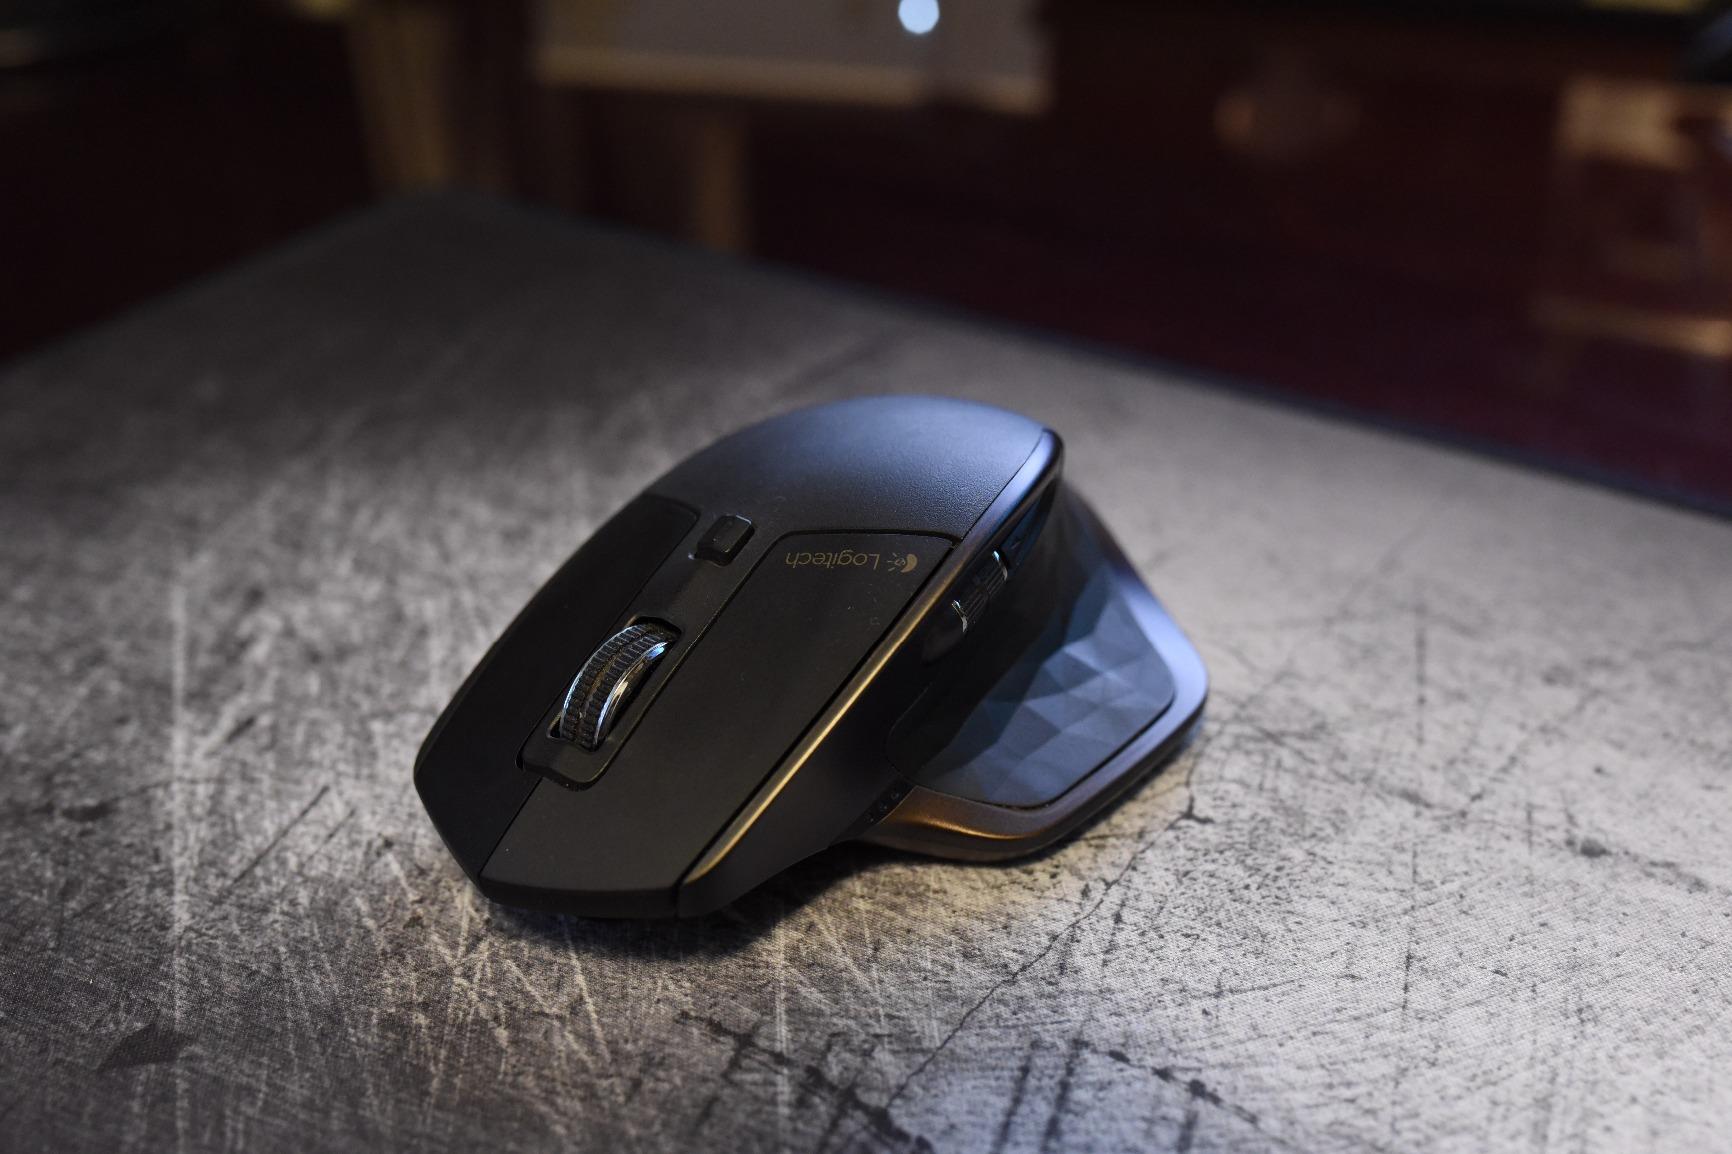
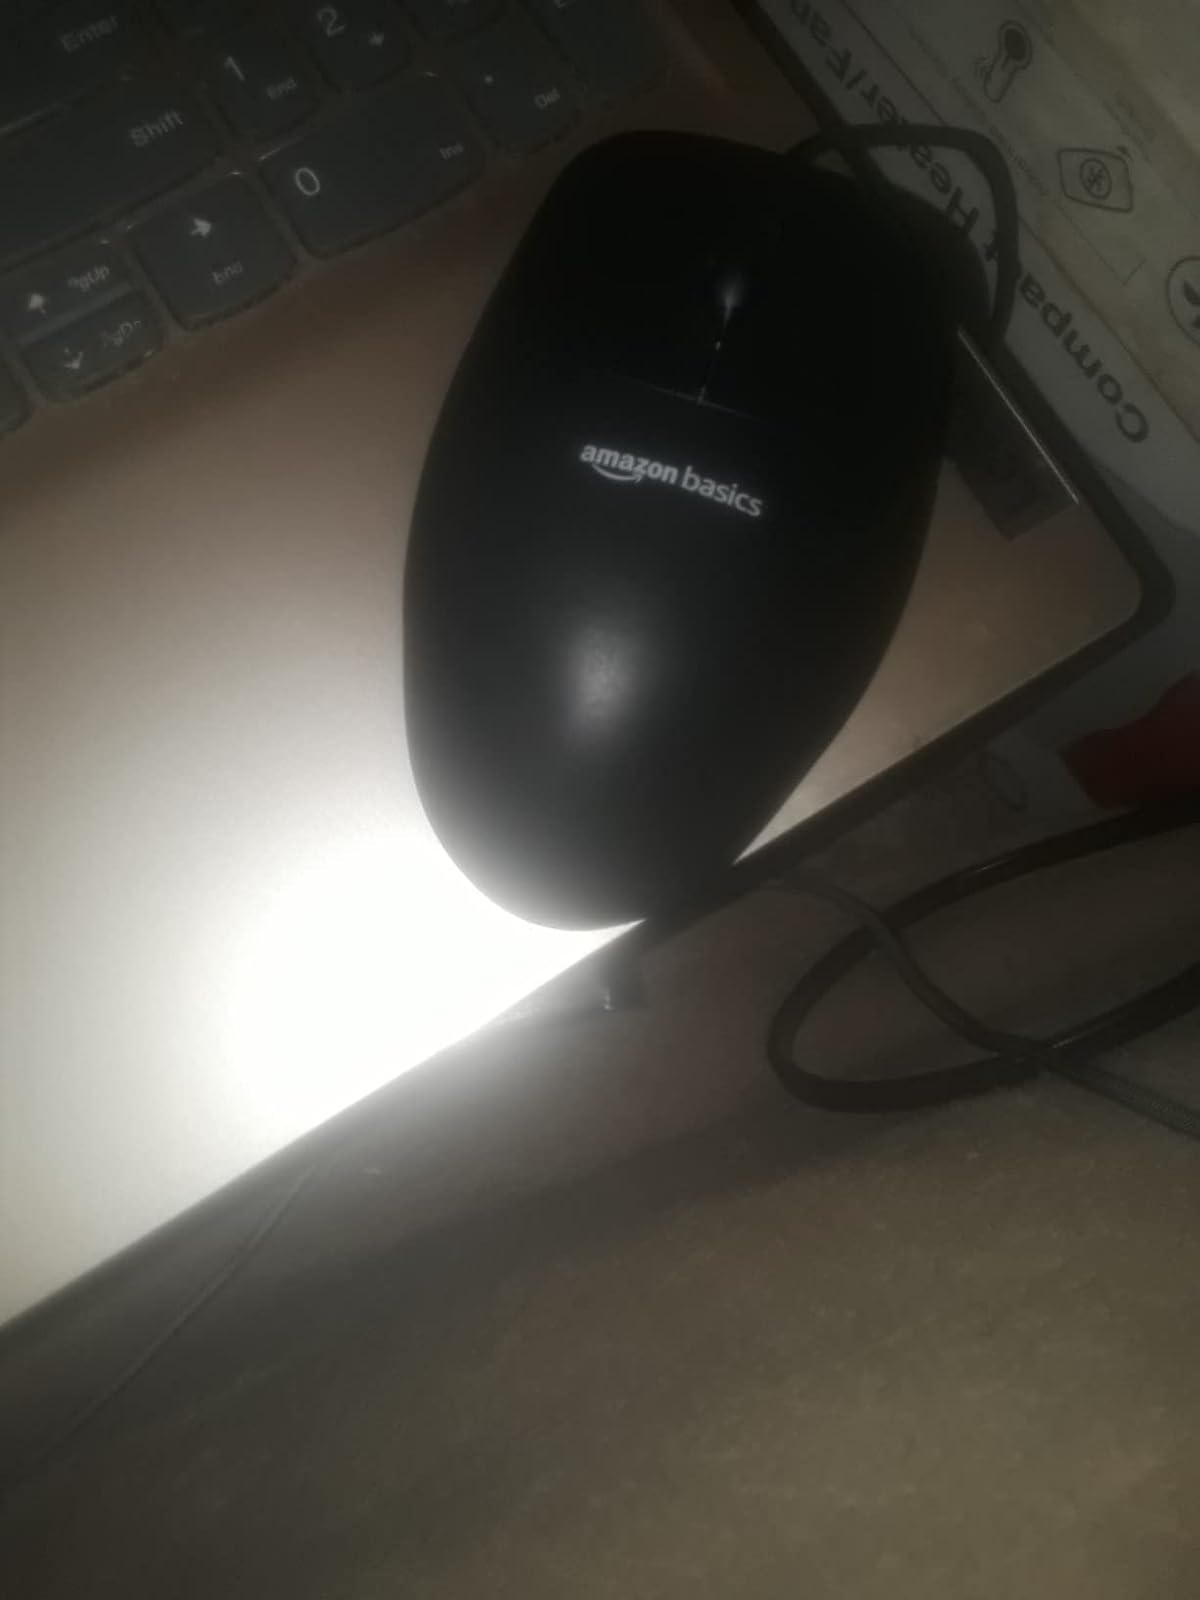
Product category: mouse
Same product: no